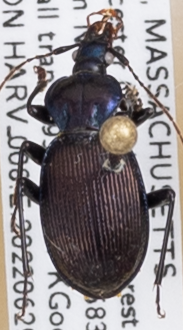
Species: Sphaeroderus canadensis canadensis
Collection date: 2022-06-29
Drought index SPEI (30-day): -0.8
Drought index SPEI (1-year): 1.01
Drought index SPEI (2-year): -0.32